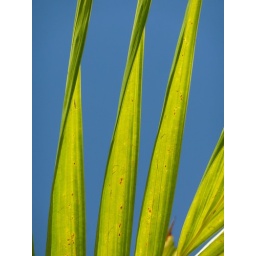
Palm fronds against a perfect blue sky